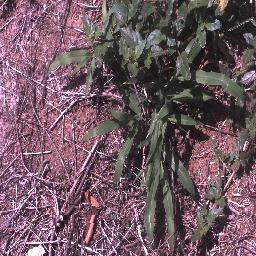
Label: negative